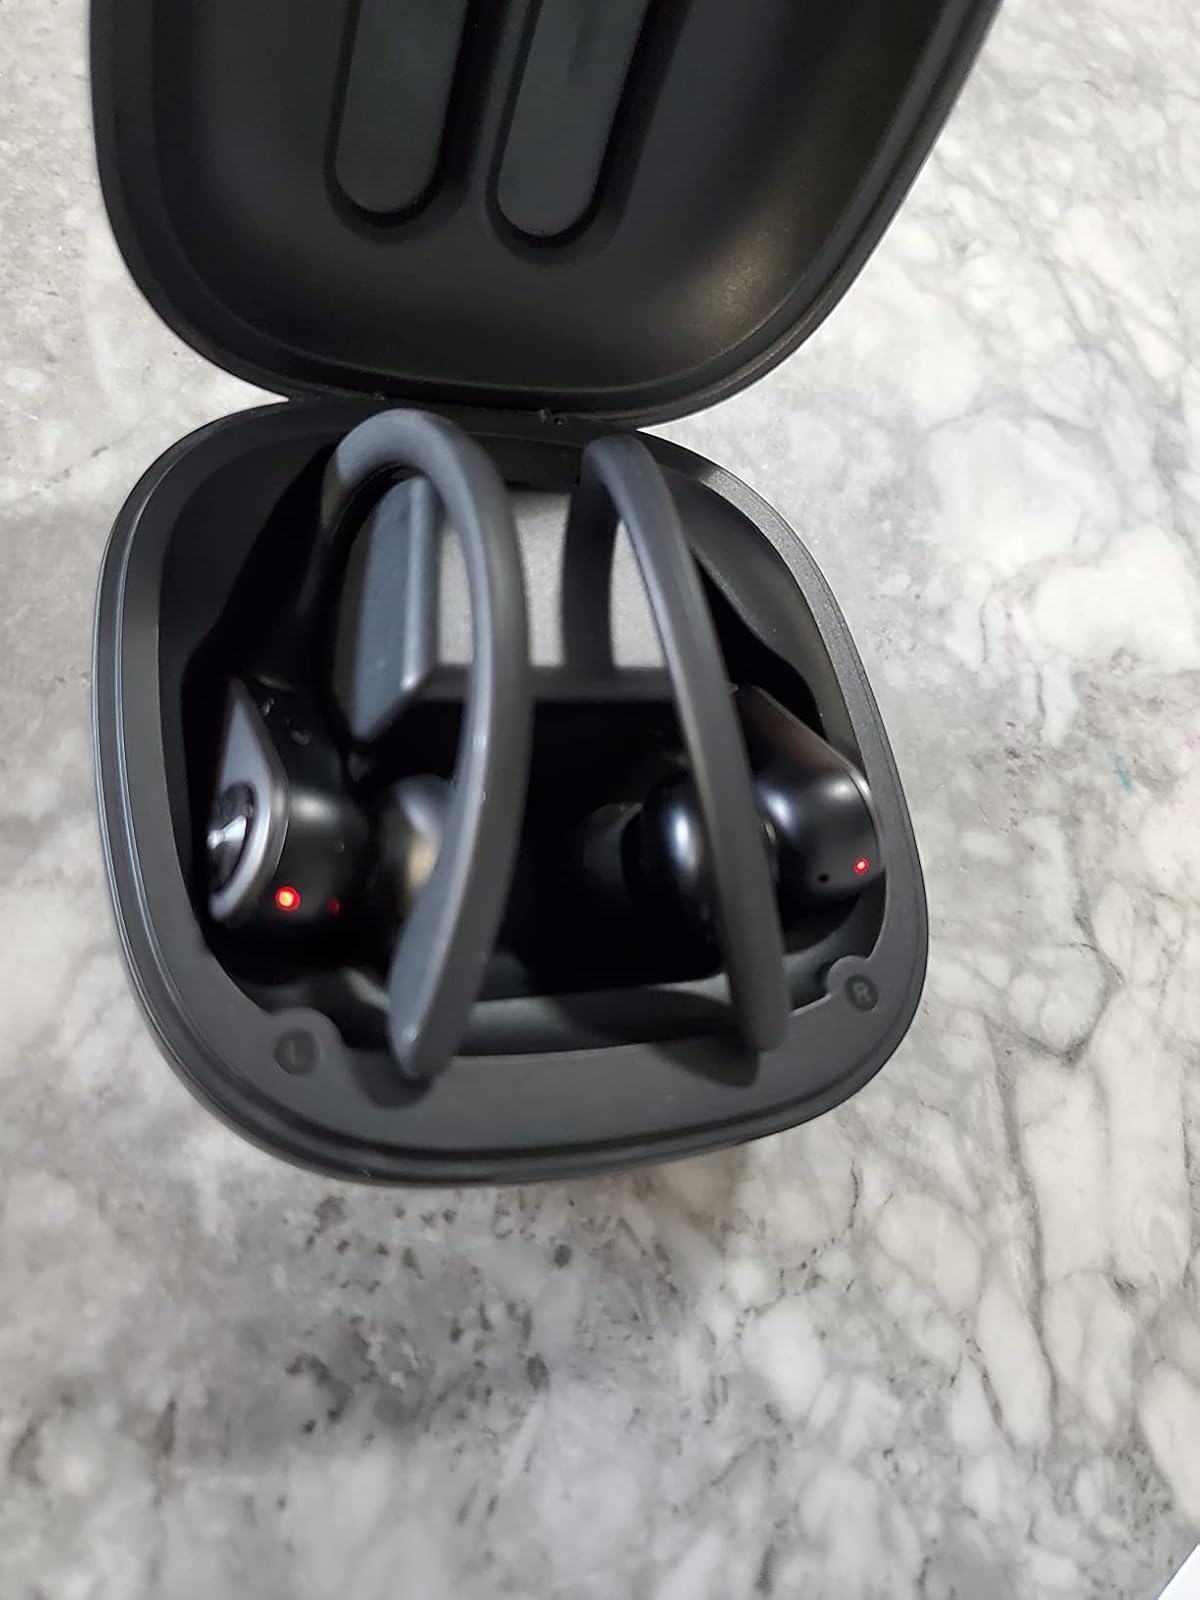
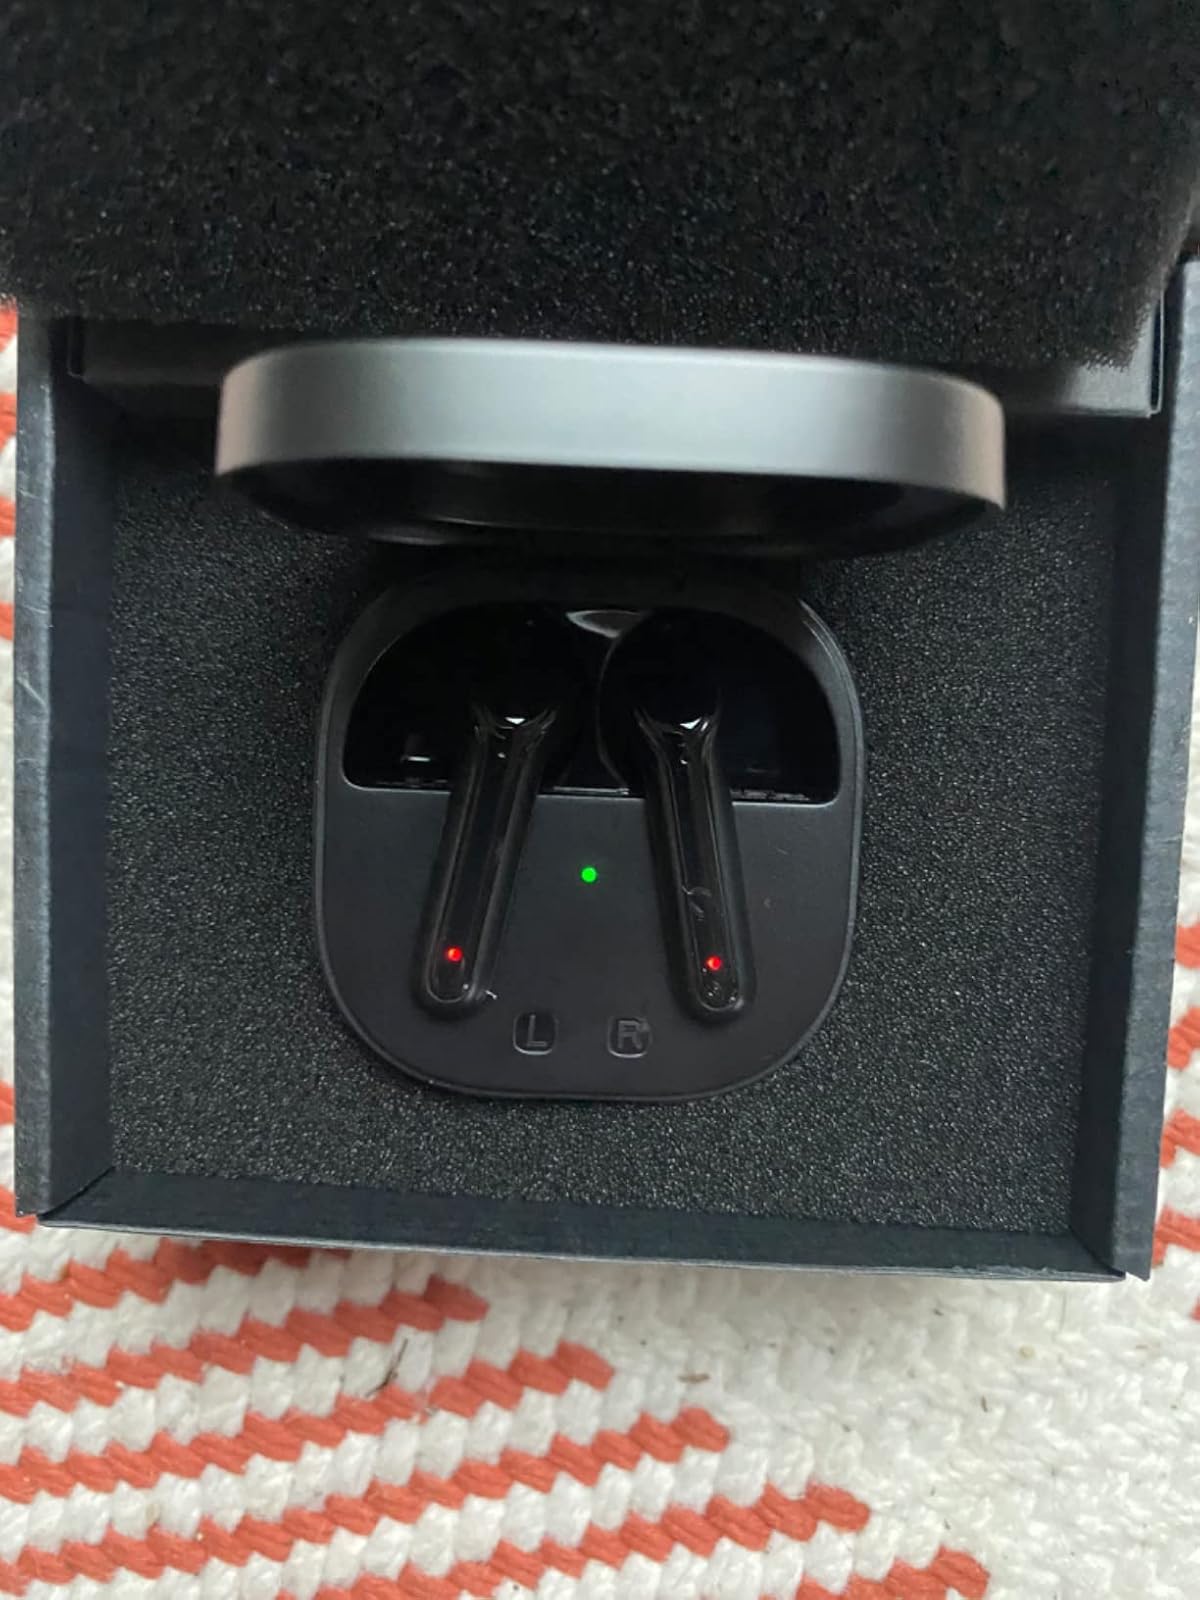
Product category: earbuds
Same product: no